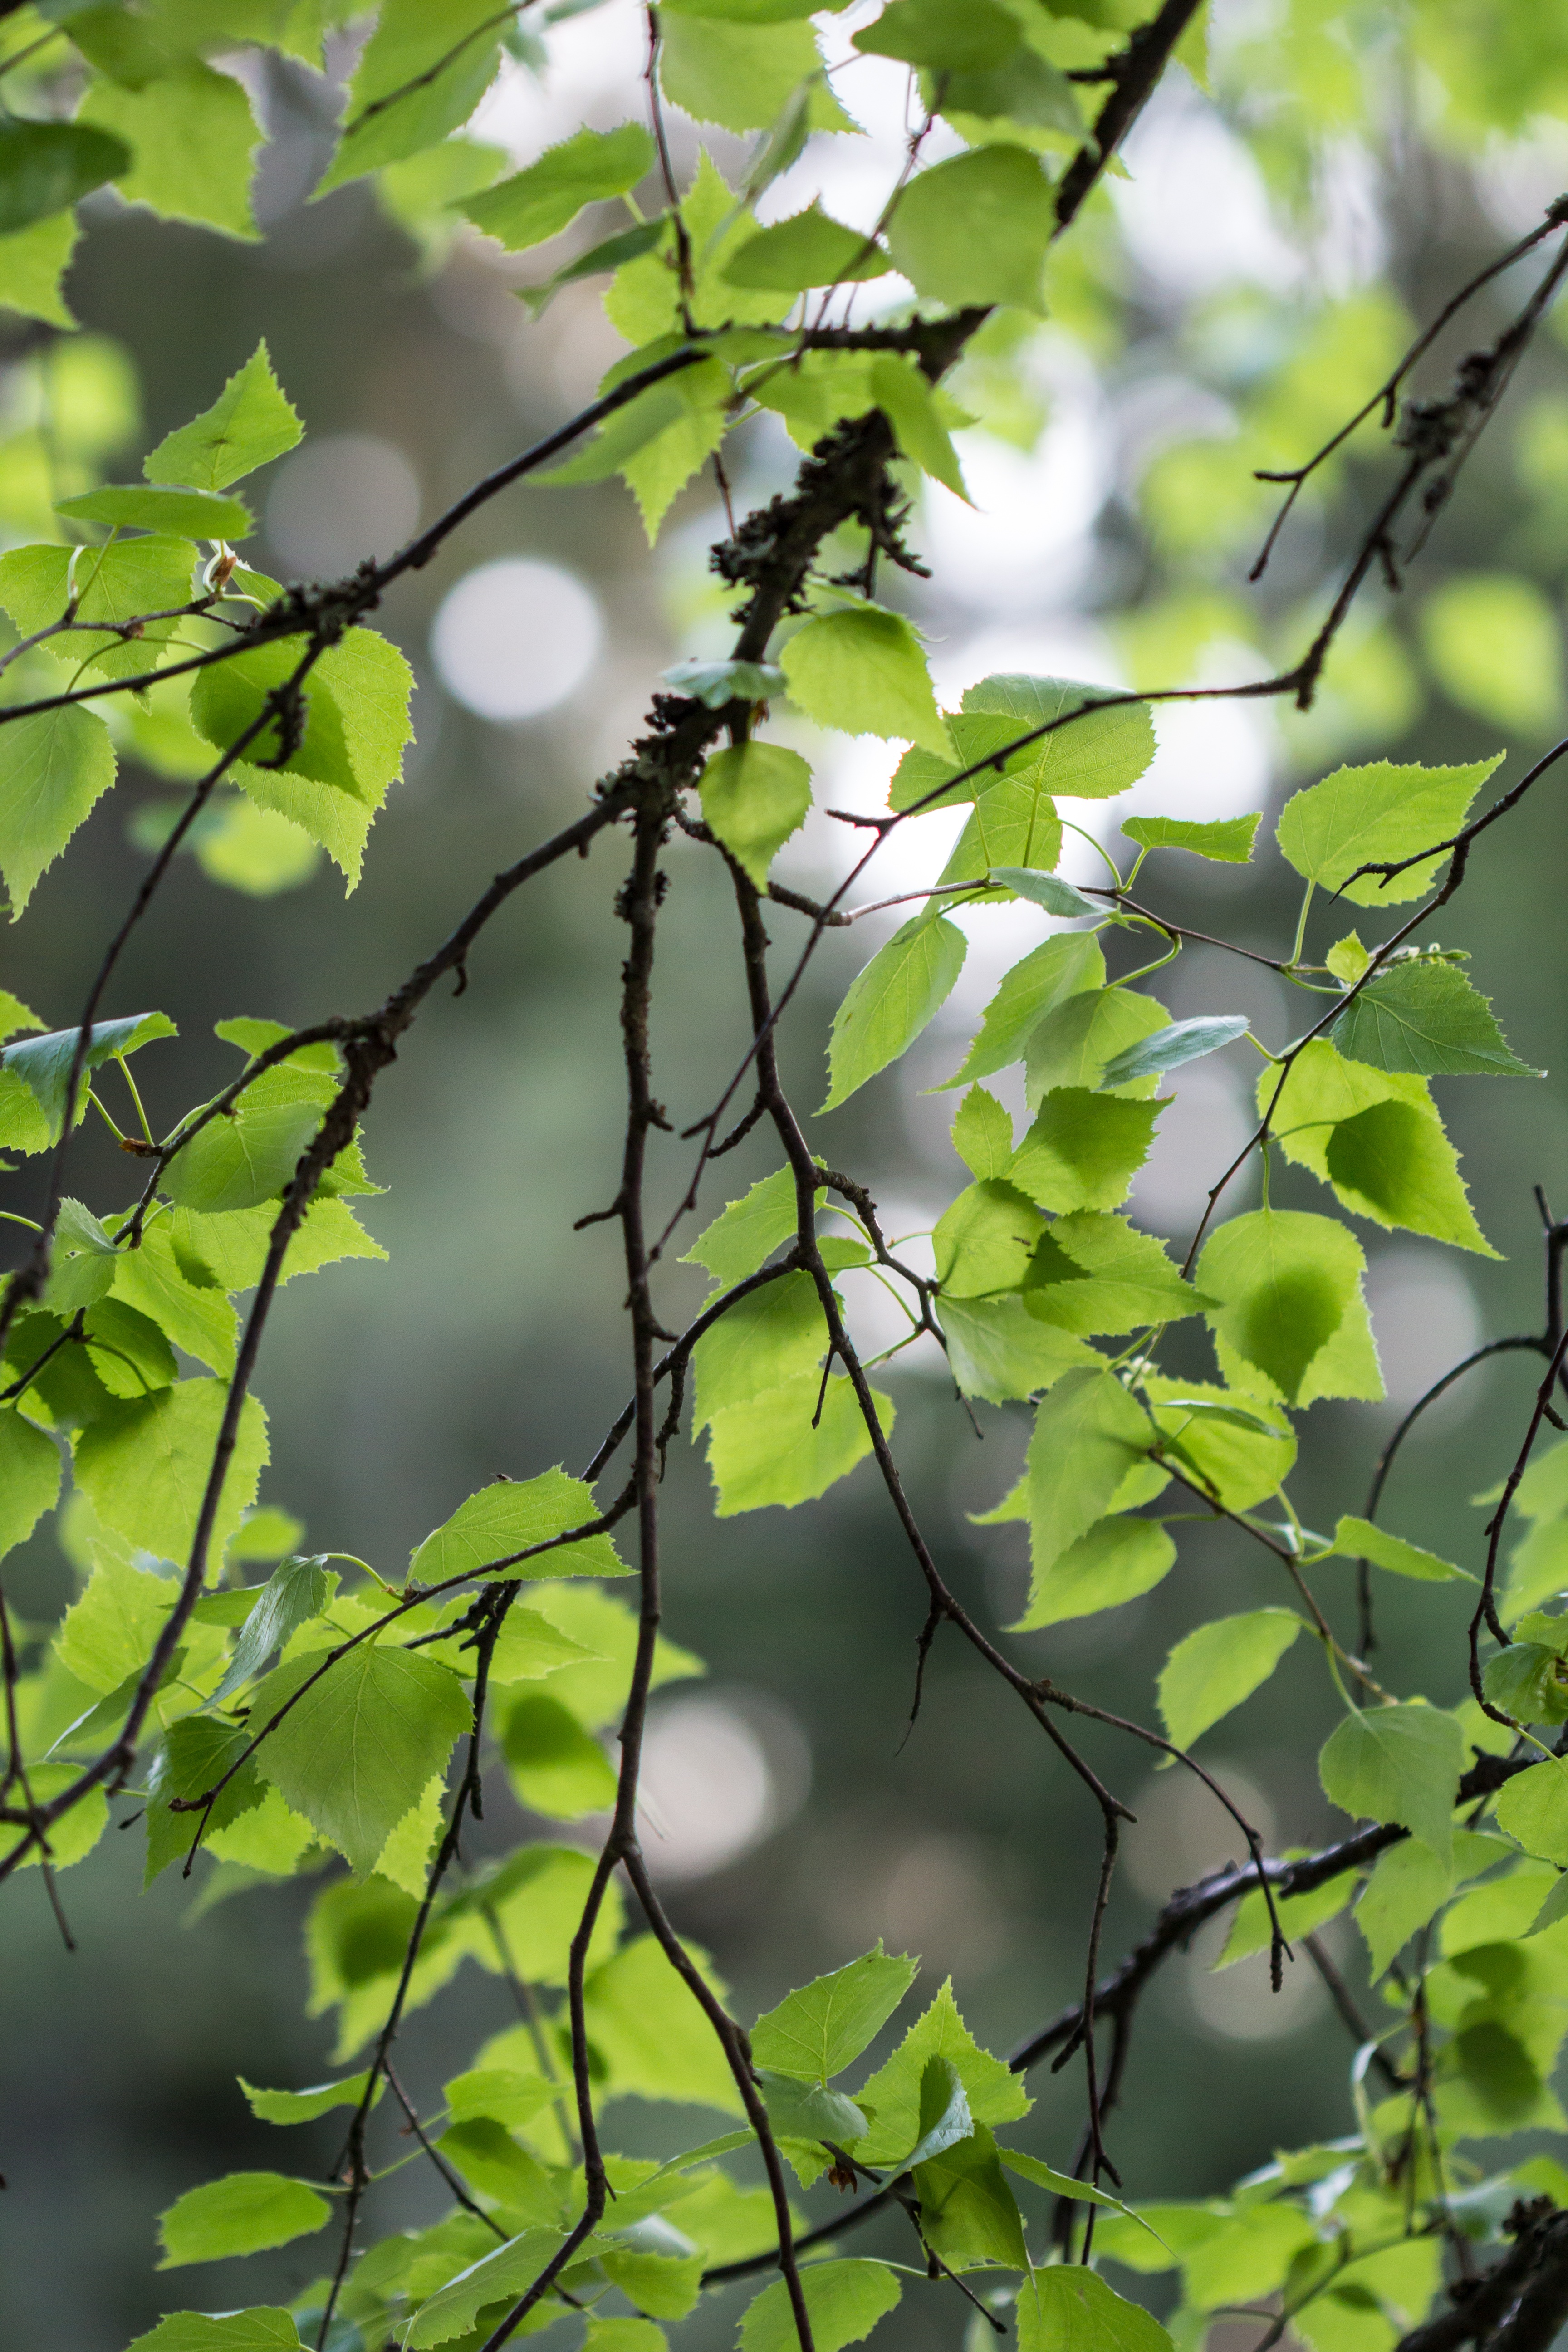
tree, forest, branch, light, plant, sunlight, leaf, flower, summer, foliage, green, birch, autumn, botany, twig, deciduous, woodland, finnish, flowering plant, maidenhair tree, plant stem, woody plant, land plant